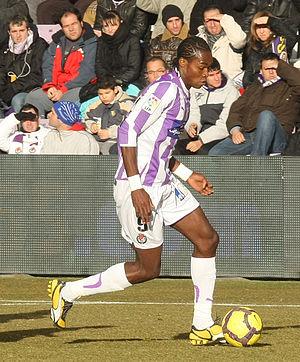
Mateus Alberto Contreiras Gonçalves, né le 7 mars 1983 à Luanda, est un footballeur international angolais, plus connu sous le nom Manucho, Manucho Gonçalves ou Murat. Il évolue actuellement au sein du club espagnol de l'Unió Esportiva Cornellà.